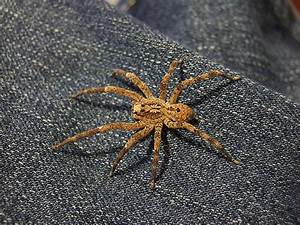
Label: ragno